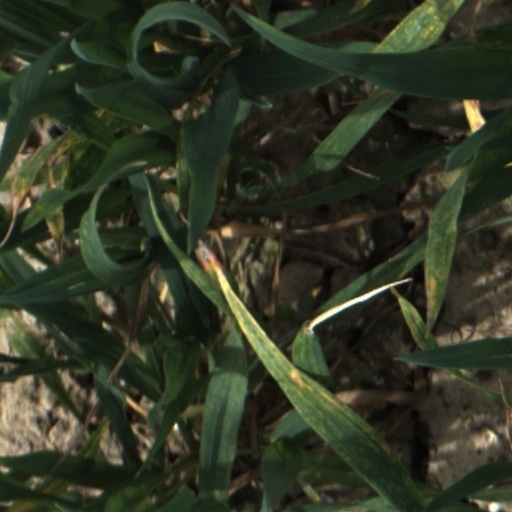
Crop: wheat